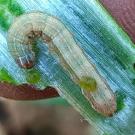
Crop: Onion
Condition: caterpillar-p